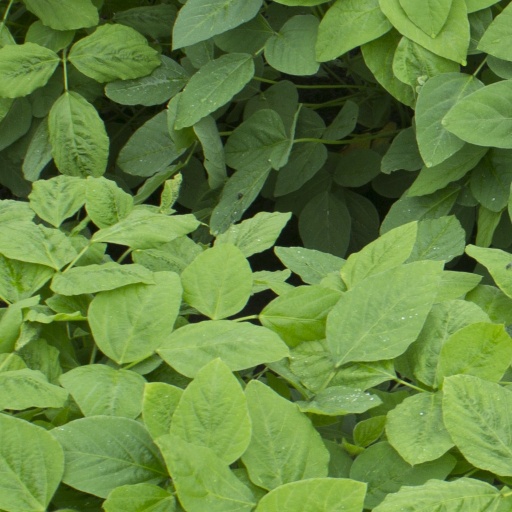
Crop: soybean